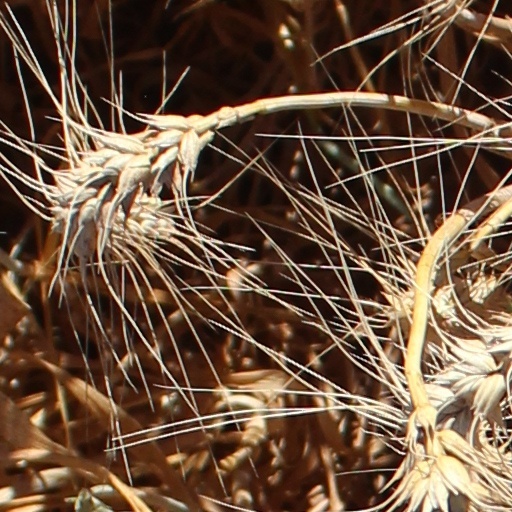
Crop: wheat